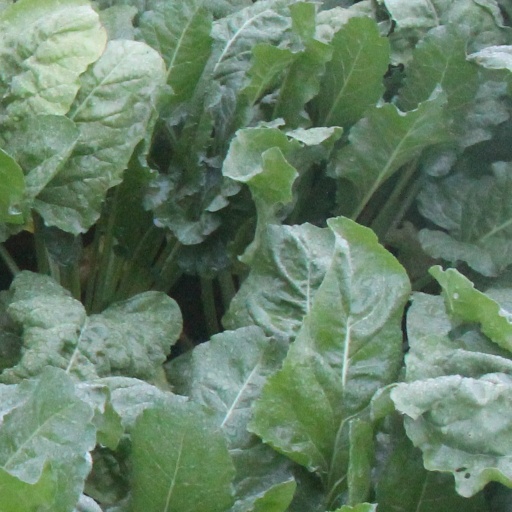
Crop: sugar beet